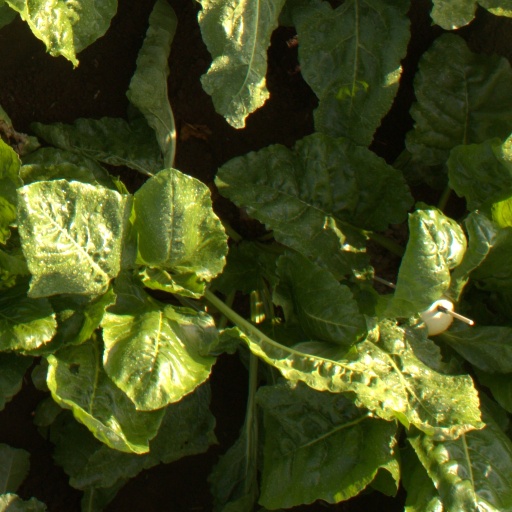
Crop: sugar beet